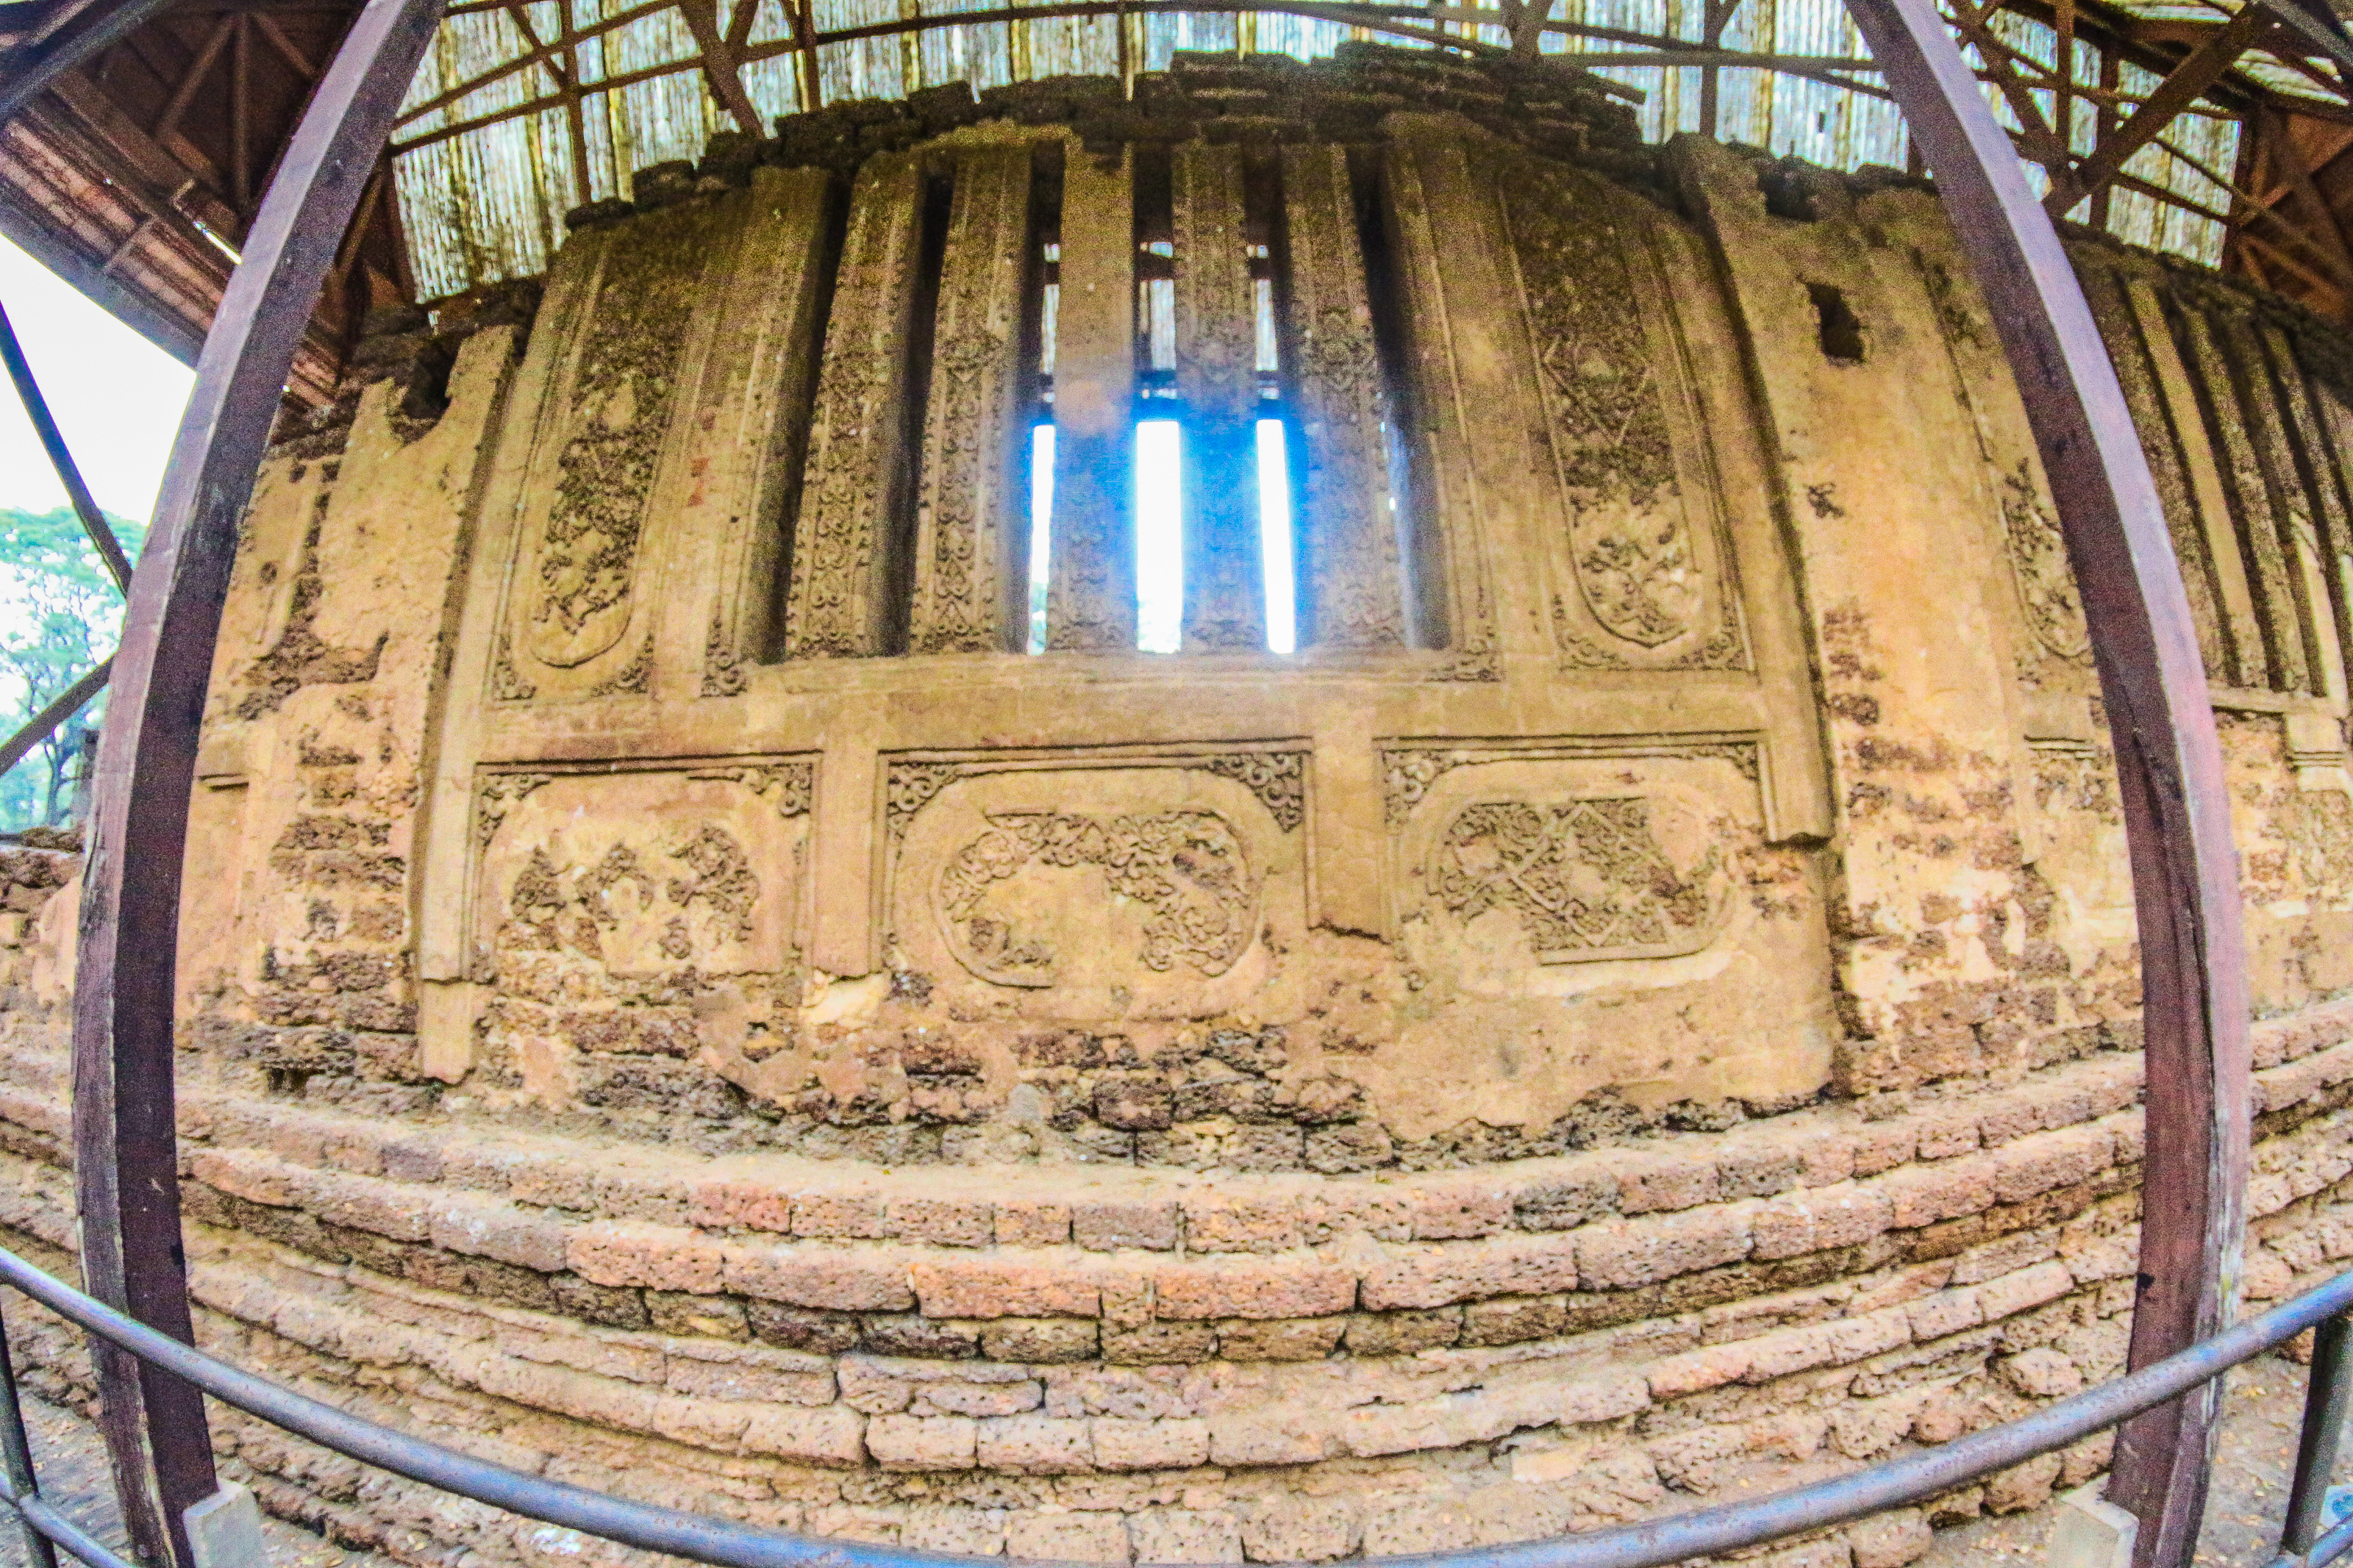
ancient, architecture, art, asia, asian, buddha, buddhism, buddhist, chang, culture, famous, heritage, historical, history, landmark, lom, old, pagoda, park, religion, satchanalai, si, siam, statue, stone, sukhothai, temple, thai, thailand, tourist, travel, unesco, wat, ancient history, dome, fisheye lens, photography, byzantine architecture, historic site, building, baptistery